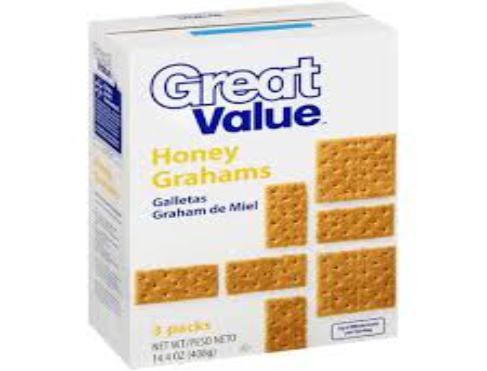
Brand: Honey Graham
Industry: Food